Describe the emotion expressed in this image:  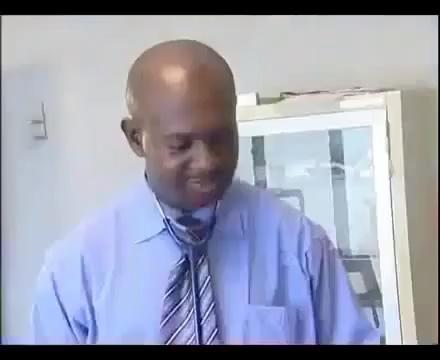
This person displays Suffering, valence and arousal with low intensity.